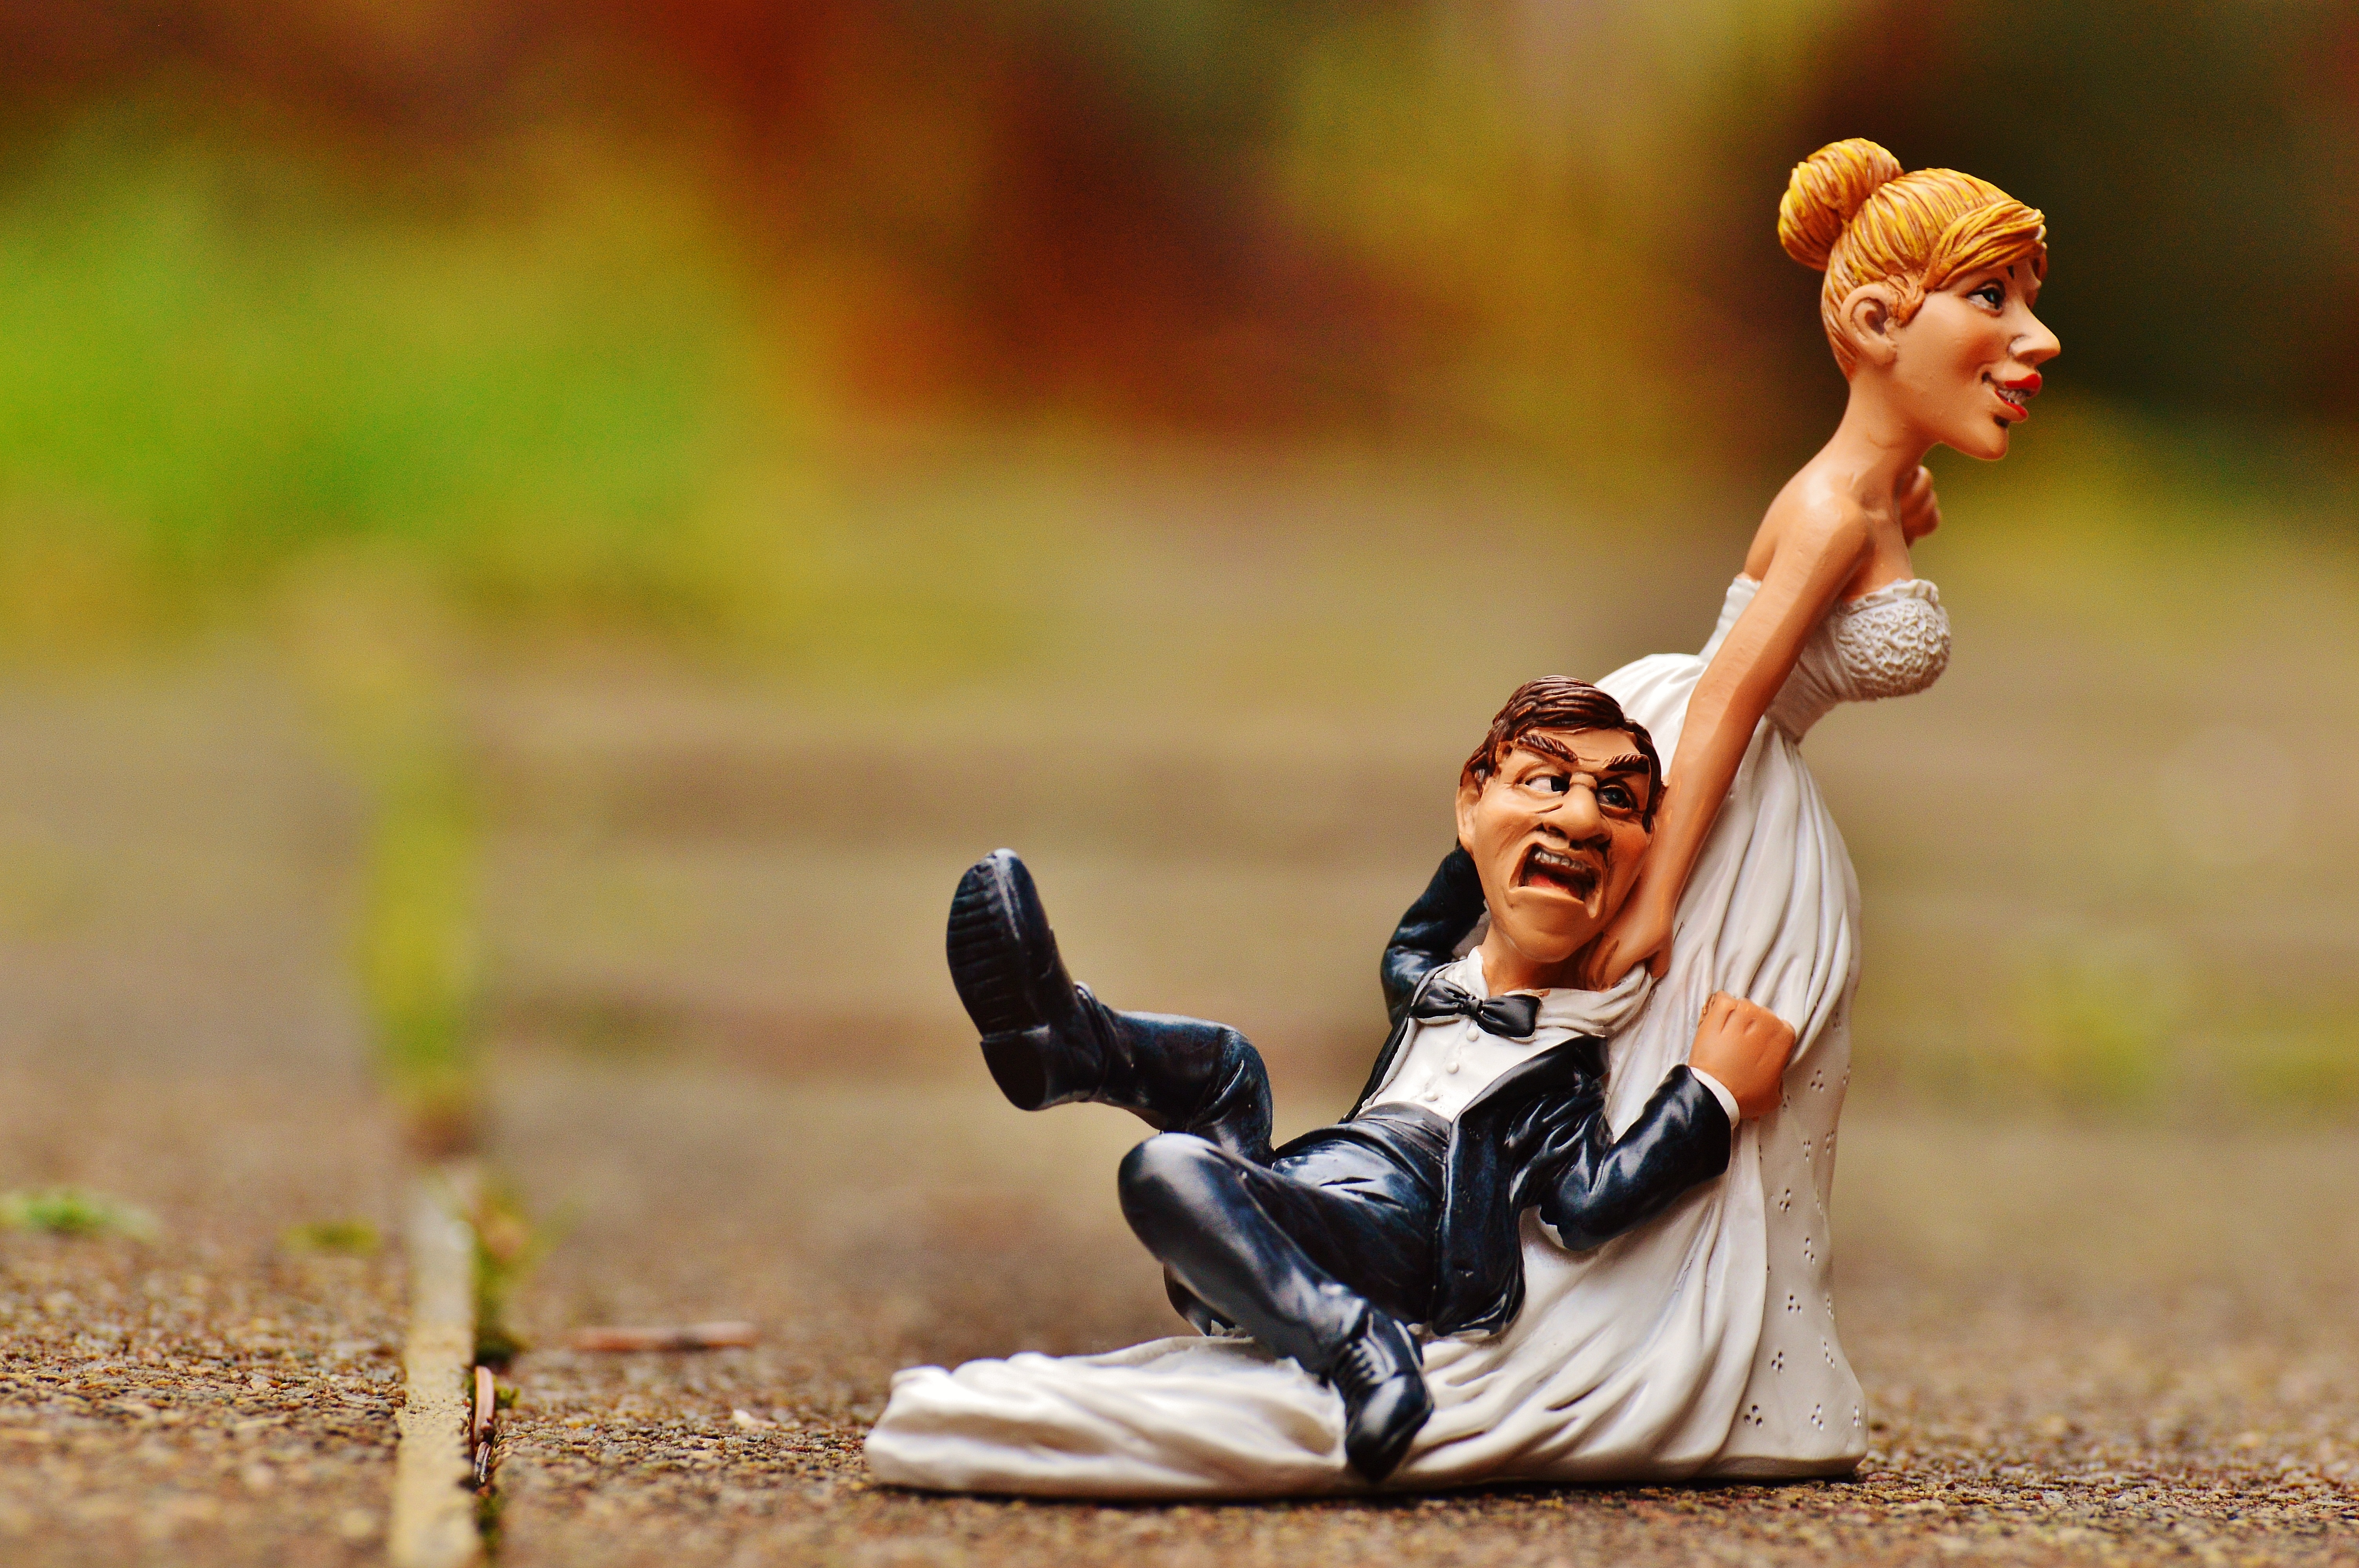
person, people, photography, love, decoration, spring, child, together, wedding, bride, groom, married, marriage, deco, bride and groom, figure, photograph, connection, connectedness, before, marry, panic, photo shoot, spouses, grind down the aisle, portrait photography, to force, human positions